Mount Defiance (Washington)

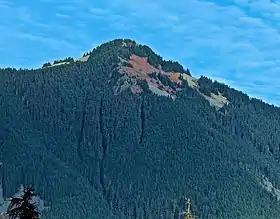
Southwest aspect

During the Pleistocene period dating back over two million years ago, glaciation advancing and retreating repeatedly scoured the landscape leaving deposits of rock debris. The last glacial retreat in the Alpine Lakes area began about 14,000 years ago and was north of the Canada–US border by 10,000 years ago. The U-shaped cross section of the river valleys is a result of that recent glaciation. Uplift and faulting in combination with glaciation have been the dominant processes which have created the tall peaks and deep valleys of the Alpine Lakes Wilderness area.